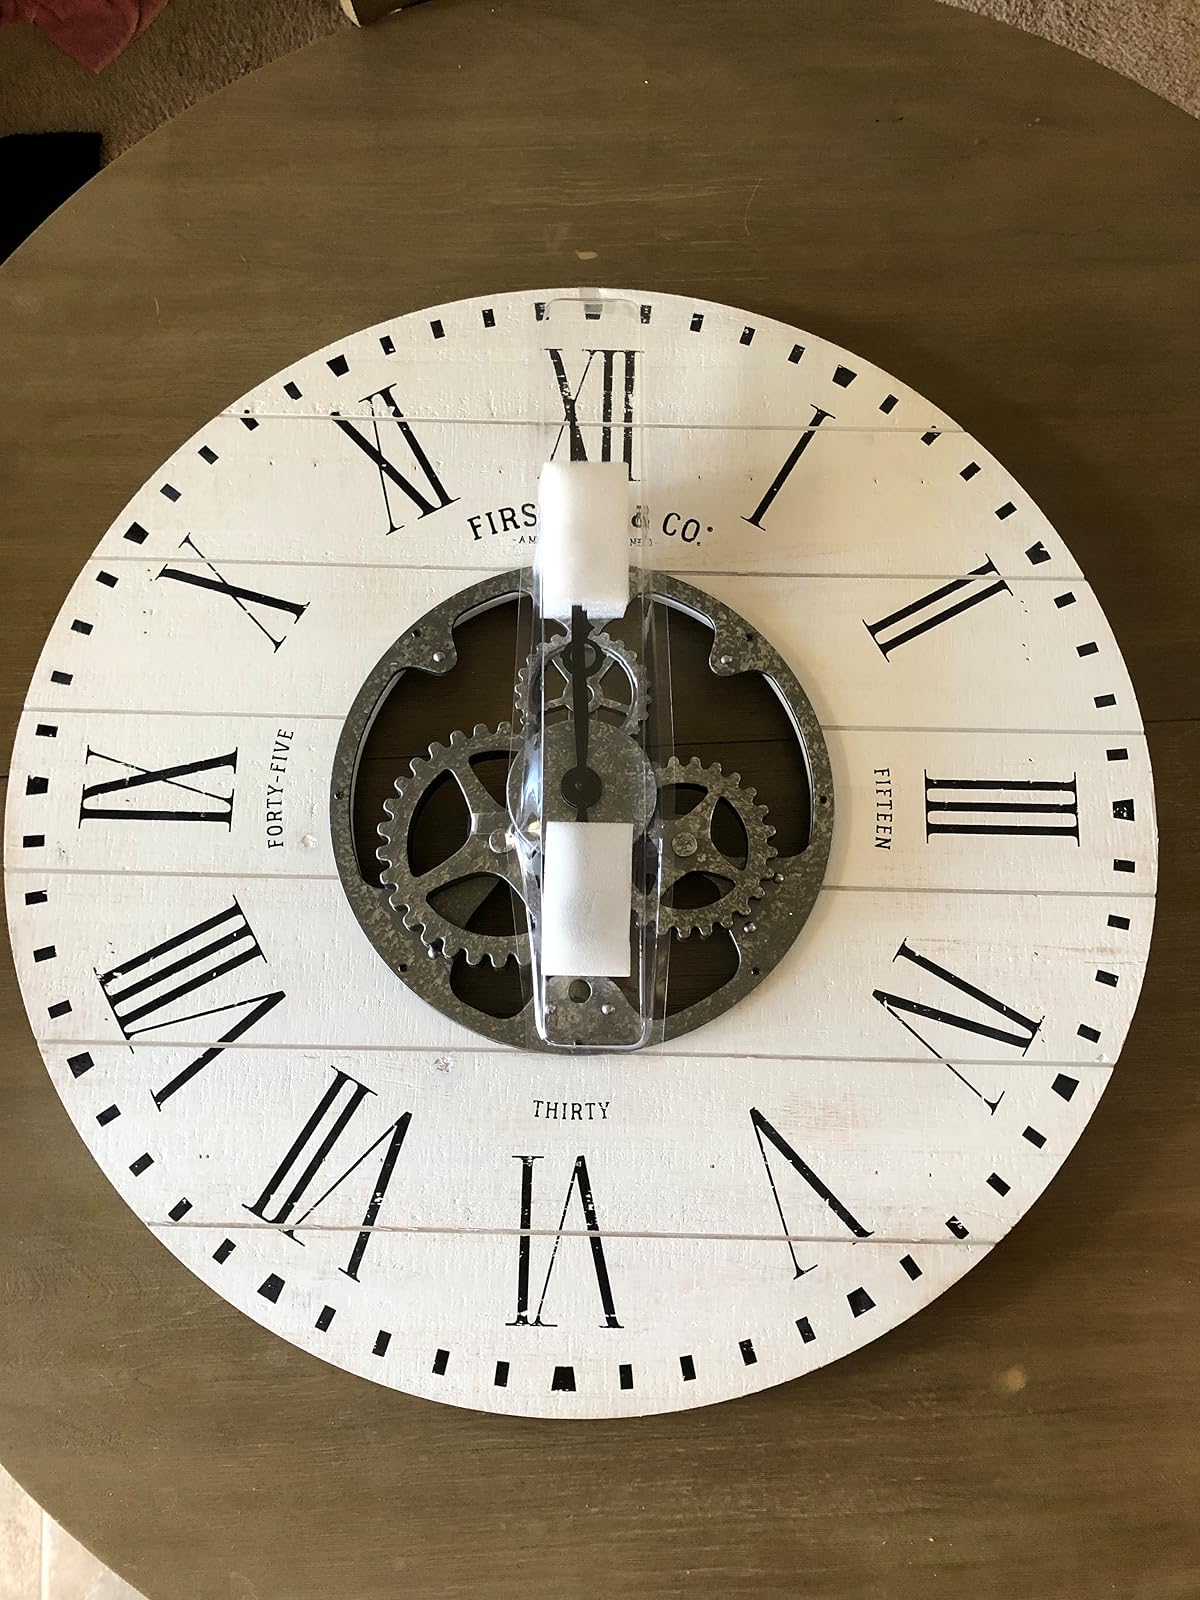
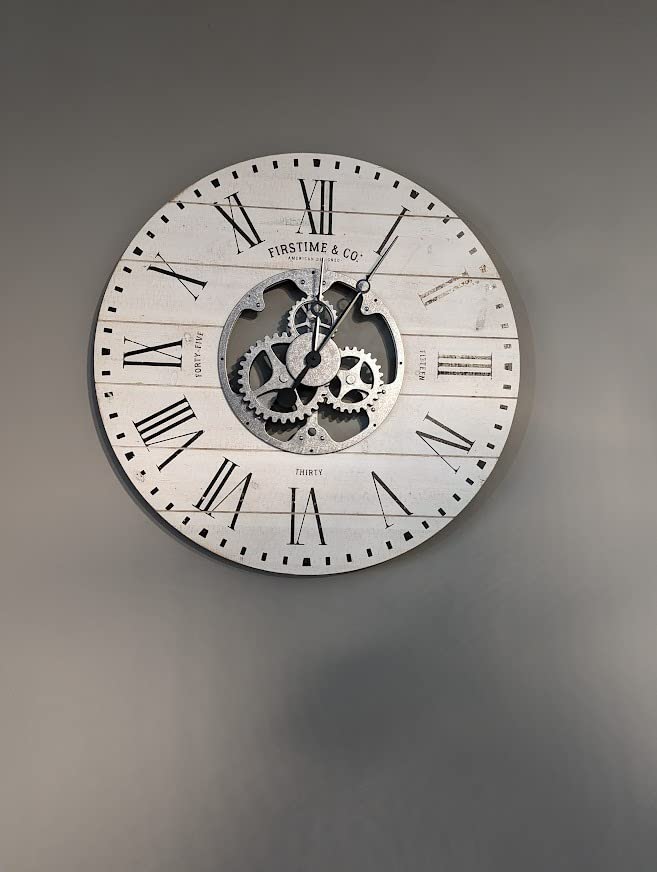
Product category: clock
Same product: yes